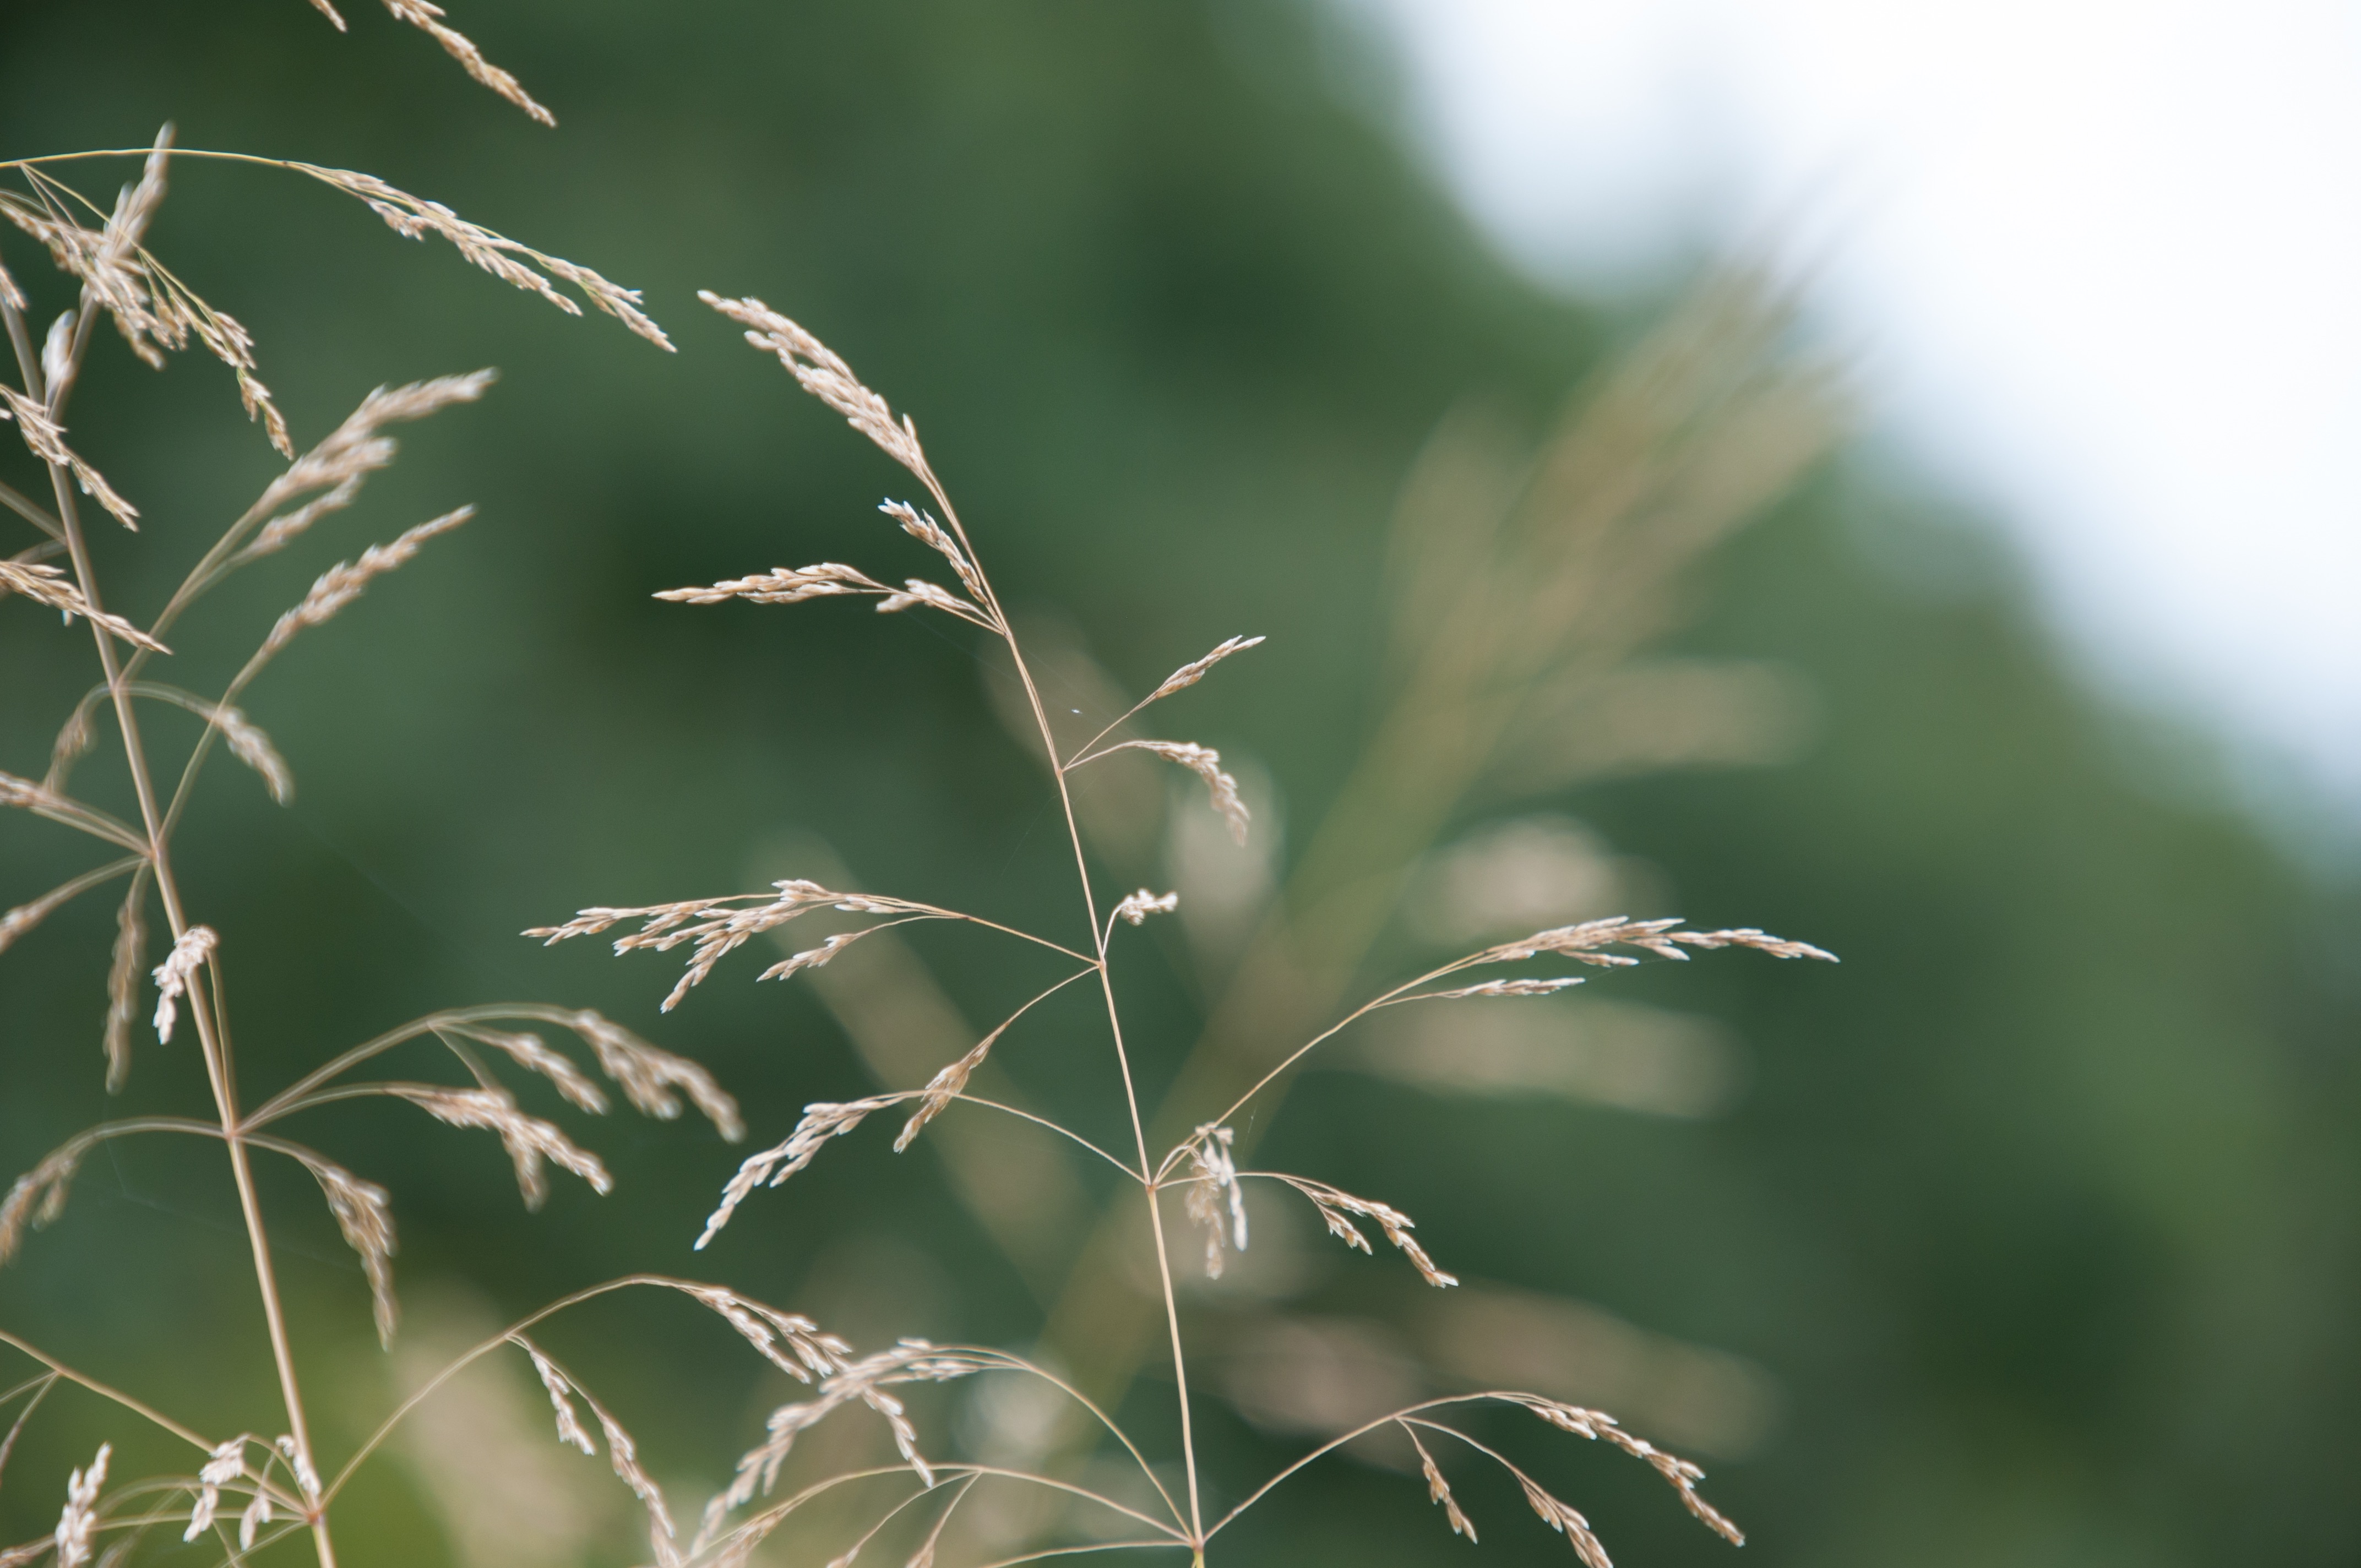
nature, grass, branch, plant, photography, meadow, sunlight, leaf, flower, green, botany, flora, twig, close up, macro photography, flowering plant, daisy family, grass family, plant stem, land plant, thorns spines and prickles